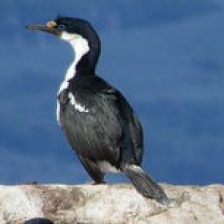
Species: IMPERIAL SHAQ
Scientific name: LEUCOCARBO ATRICEPS